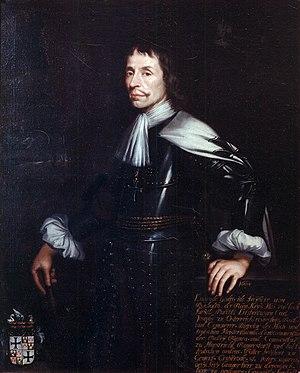
Walthère Damery, né en 1614, à Liège, et mort en 1678, est un peintre d’histoire, de paysage et de portraits. Sa production, bien que proche de la tendance classicisante du foyer liégeois, témoigne également d’une influence de l’École de peinture de Bologne.